José Bordalás

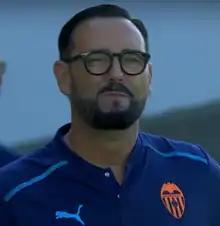
Bordalás coaching Valencia in 2021

José "Pepe" Bordalás Jiménez (born 5 March 1964) is a Spanish former footballer who played as a striker, currently manager of La Liga club Getafe.